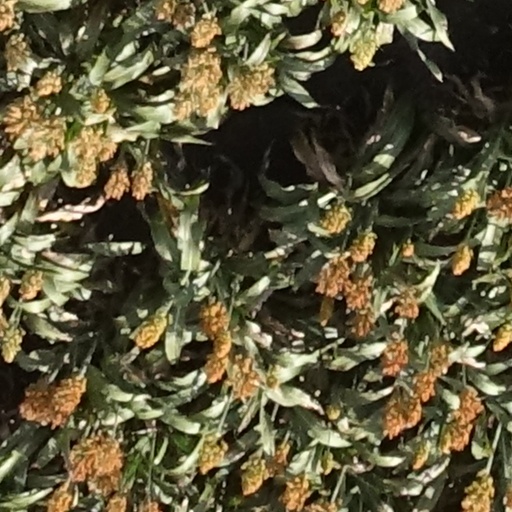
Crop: sorghum